Moana (character)

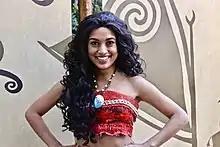
Moana, as she appears in the Disney Parks.

On November 16, 2016, prior to her film's release, Moana made her debut at Walt Disney World, doing meet-and-greets at Disney's Polynesian Resort. On November 18, 2016, Moana appeared in a surprise pre-parade of the Happy Birthday Mickey cavalcade in Disneyland Paris. On November 20, 2016, in Disneyland Paris, Moana began doing meet-and-greets at the Animation Station interactive post-show area of Art of Disney Animation. Since its debut on May 12, 2017, Moana appeared in "Happily Ever After" in Magic Kingdom, singing "How Far I'll Go". After Tokyo Disneyland's refurbishment of "It's A Small World", Moana and Pua were featured in the Polynesian scene. Since the stage show's opening on May 25, 2018, Moana performed in "Moana: A Homecoming Celebration" in Hong Kong Disneyland. Moana has also appeared in "Summer Blast" in Shanghai Disneyland since 2019. Since its opening on October 16, 2023, the day of the 100th anniversary of the Walt Disney company, Moana appeared in a new meet-and-greet location called "Character Greetings", right located in next door to Journey of Water Pavilion in World Nature neighborhoods at EPCOT.